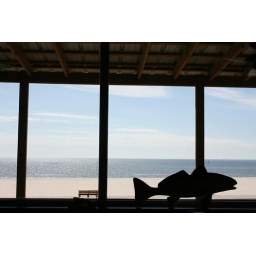
looking out the window toward the beach in the resturant